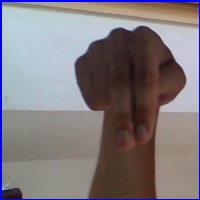
Letra: N